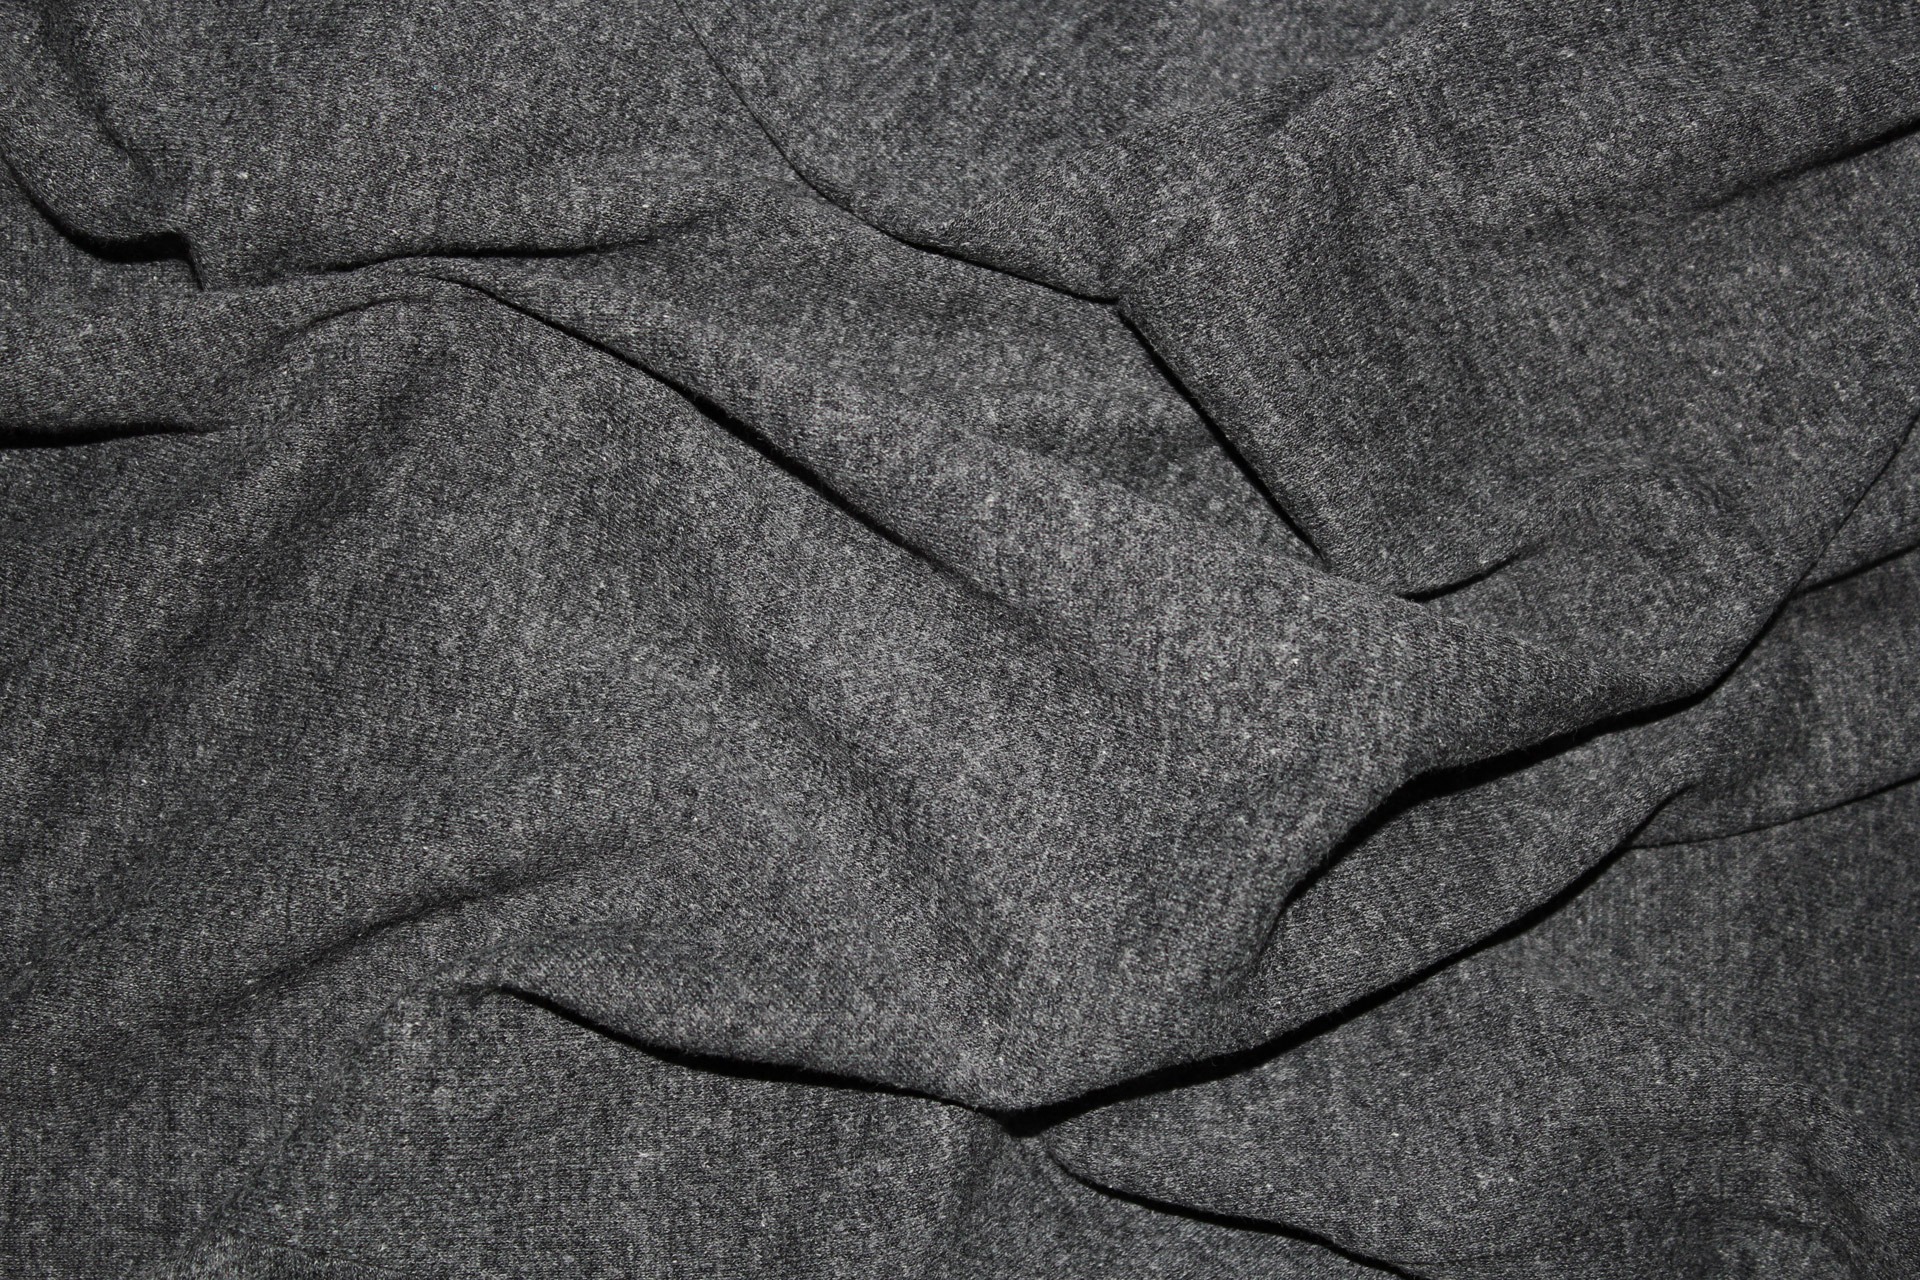
black and white, texture, floor, asphalt, gray, object, black, monochrome, cloth, material, textile, background, gray background, monochrome photography